Cuckoo Line

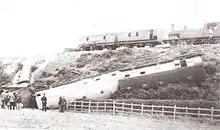
D1 Class No. 297 "Bonchurch" and train, derailed at Tooth's Bank, North of Heathfield, September 1897.

The line had a good safety record: there was only one reported accident on the line. On 1 September 1897 at Tooth's Bank, 2 miles north of Heathfield, the 08:18am service from Eastbourne was running around 4 minutes late and was trying to pick up time in order to meet a connecting train at Groombridge. As the train entered the curve at around 40 mph it left the tracks. Driver James McKinlay was killed and Fireman Lewis Minns seriously injured, whilst 30 passengers suffered minor injuries. At the subsequent inquiry, Lt. Col. G. W. Addison reported that the main cause of the accident was excessive speed as the driver was attempting to make up lost time in order to make a connection at . The track itself was in poor shape with many rotten sleepers and "curves having irregular elevation" which contributed to the accident. Following the inquiry, much of the track was relaid and the train scheduling was altered.